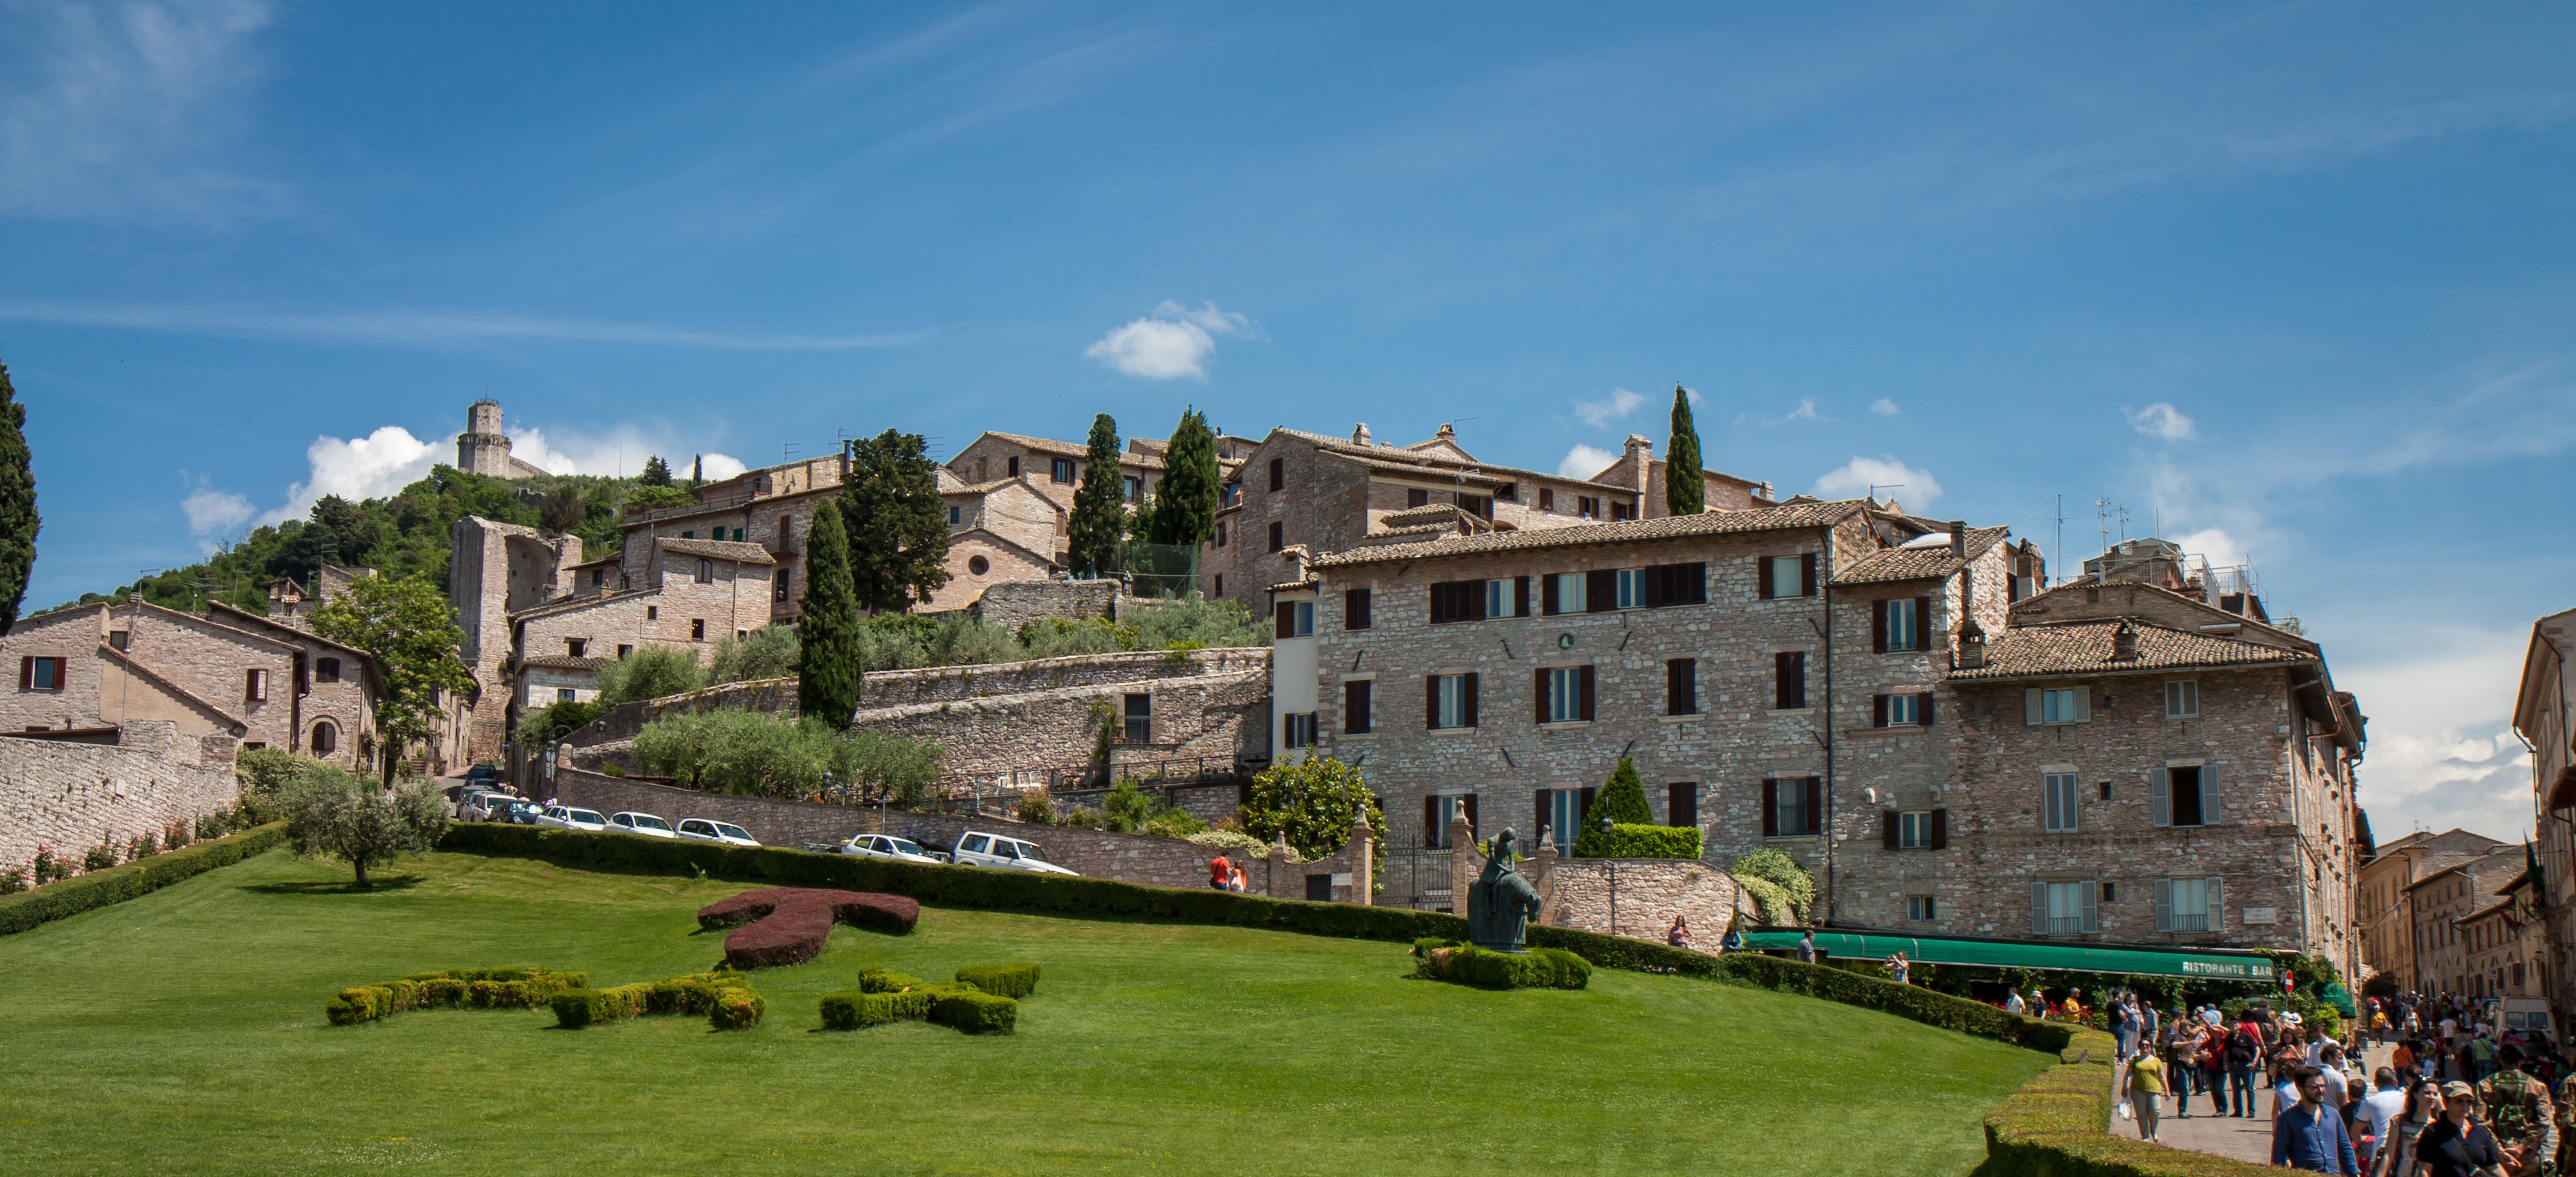
architecture, sky, town, building, chateau, palace, cityscape, panorama, plaza, castle, landmark, italy, tourism, monastery, vista, town square, estate, stately home, borgo, assisi